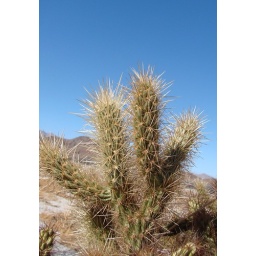
Cholla against the blue sky 2, Imperial County, CA